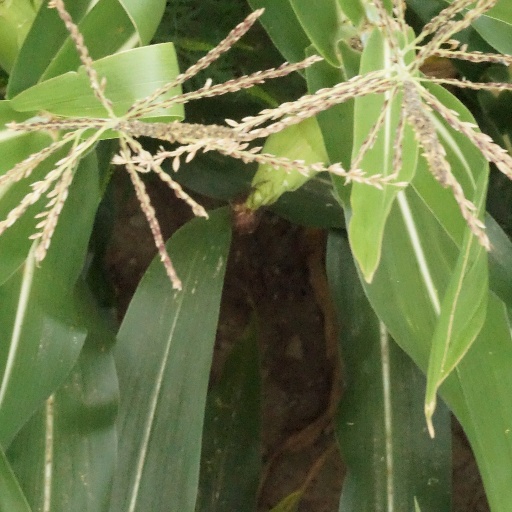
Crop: maize; corn